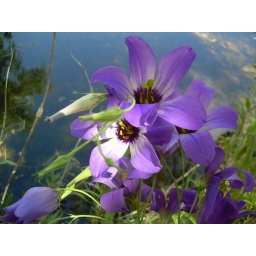
on some beautiful Texas bluebell flowers with reflections in the water near the green pond, explore #324 2009-07-11